SAML 2.0

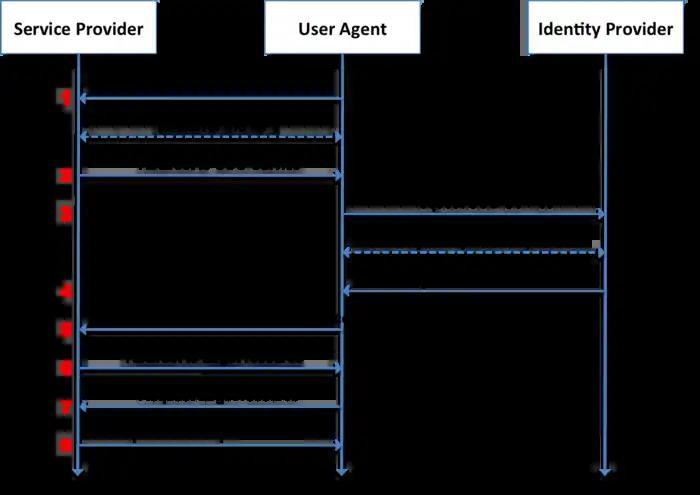
SAML 2.0 Web Browser SSO (SP Redirect Bind/ IdP POST Response)

The service provider performs a security check on behalf of the target resource. If a valid security context at the service provider already exists, skip steps 2–7.